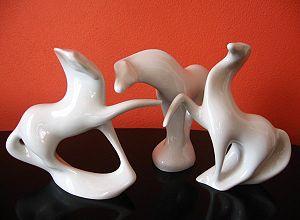
Jaroslav Ježek est un designer tchèque. Ježek a été l’un des fondateurs du « style bruxellois », un mouvement important du design tchèque des années 1950 et 1960. Ježek a créé 52 services en porcelaine et les dessins de plus de 100 sculptures.